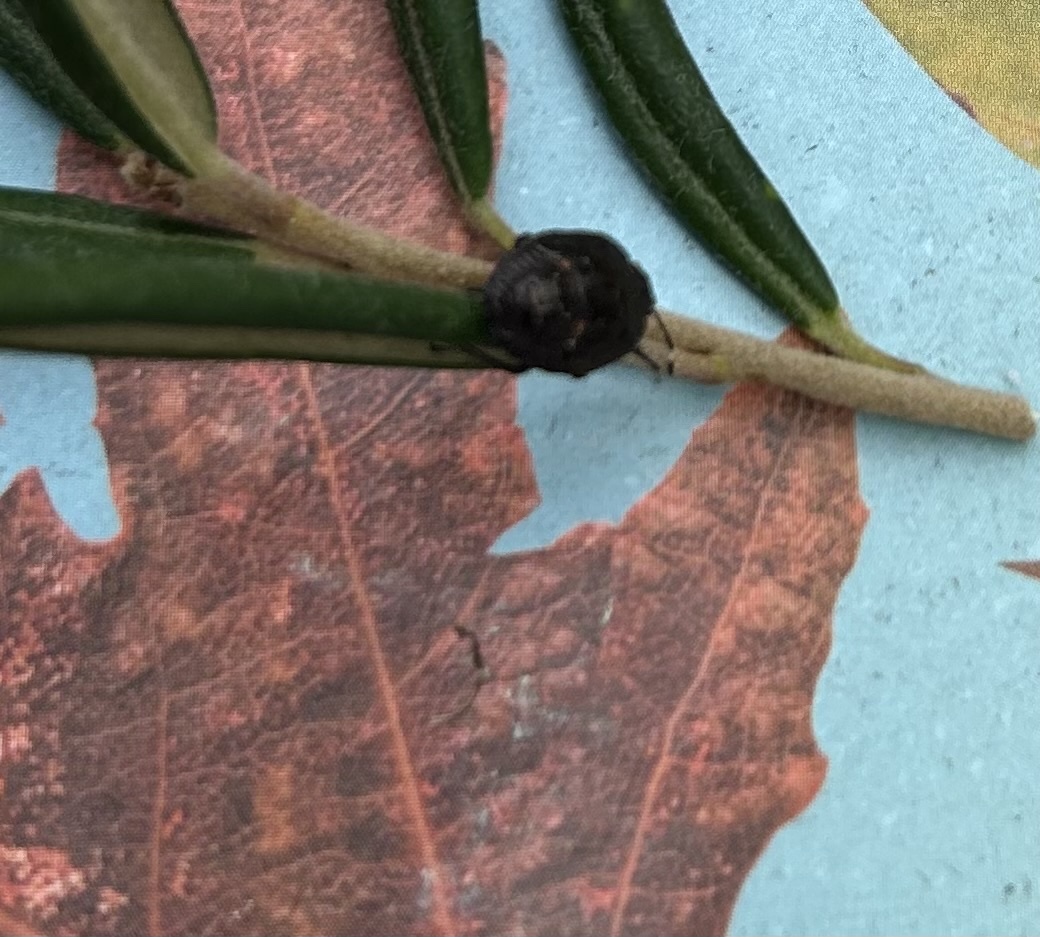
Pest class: stink_bug